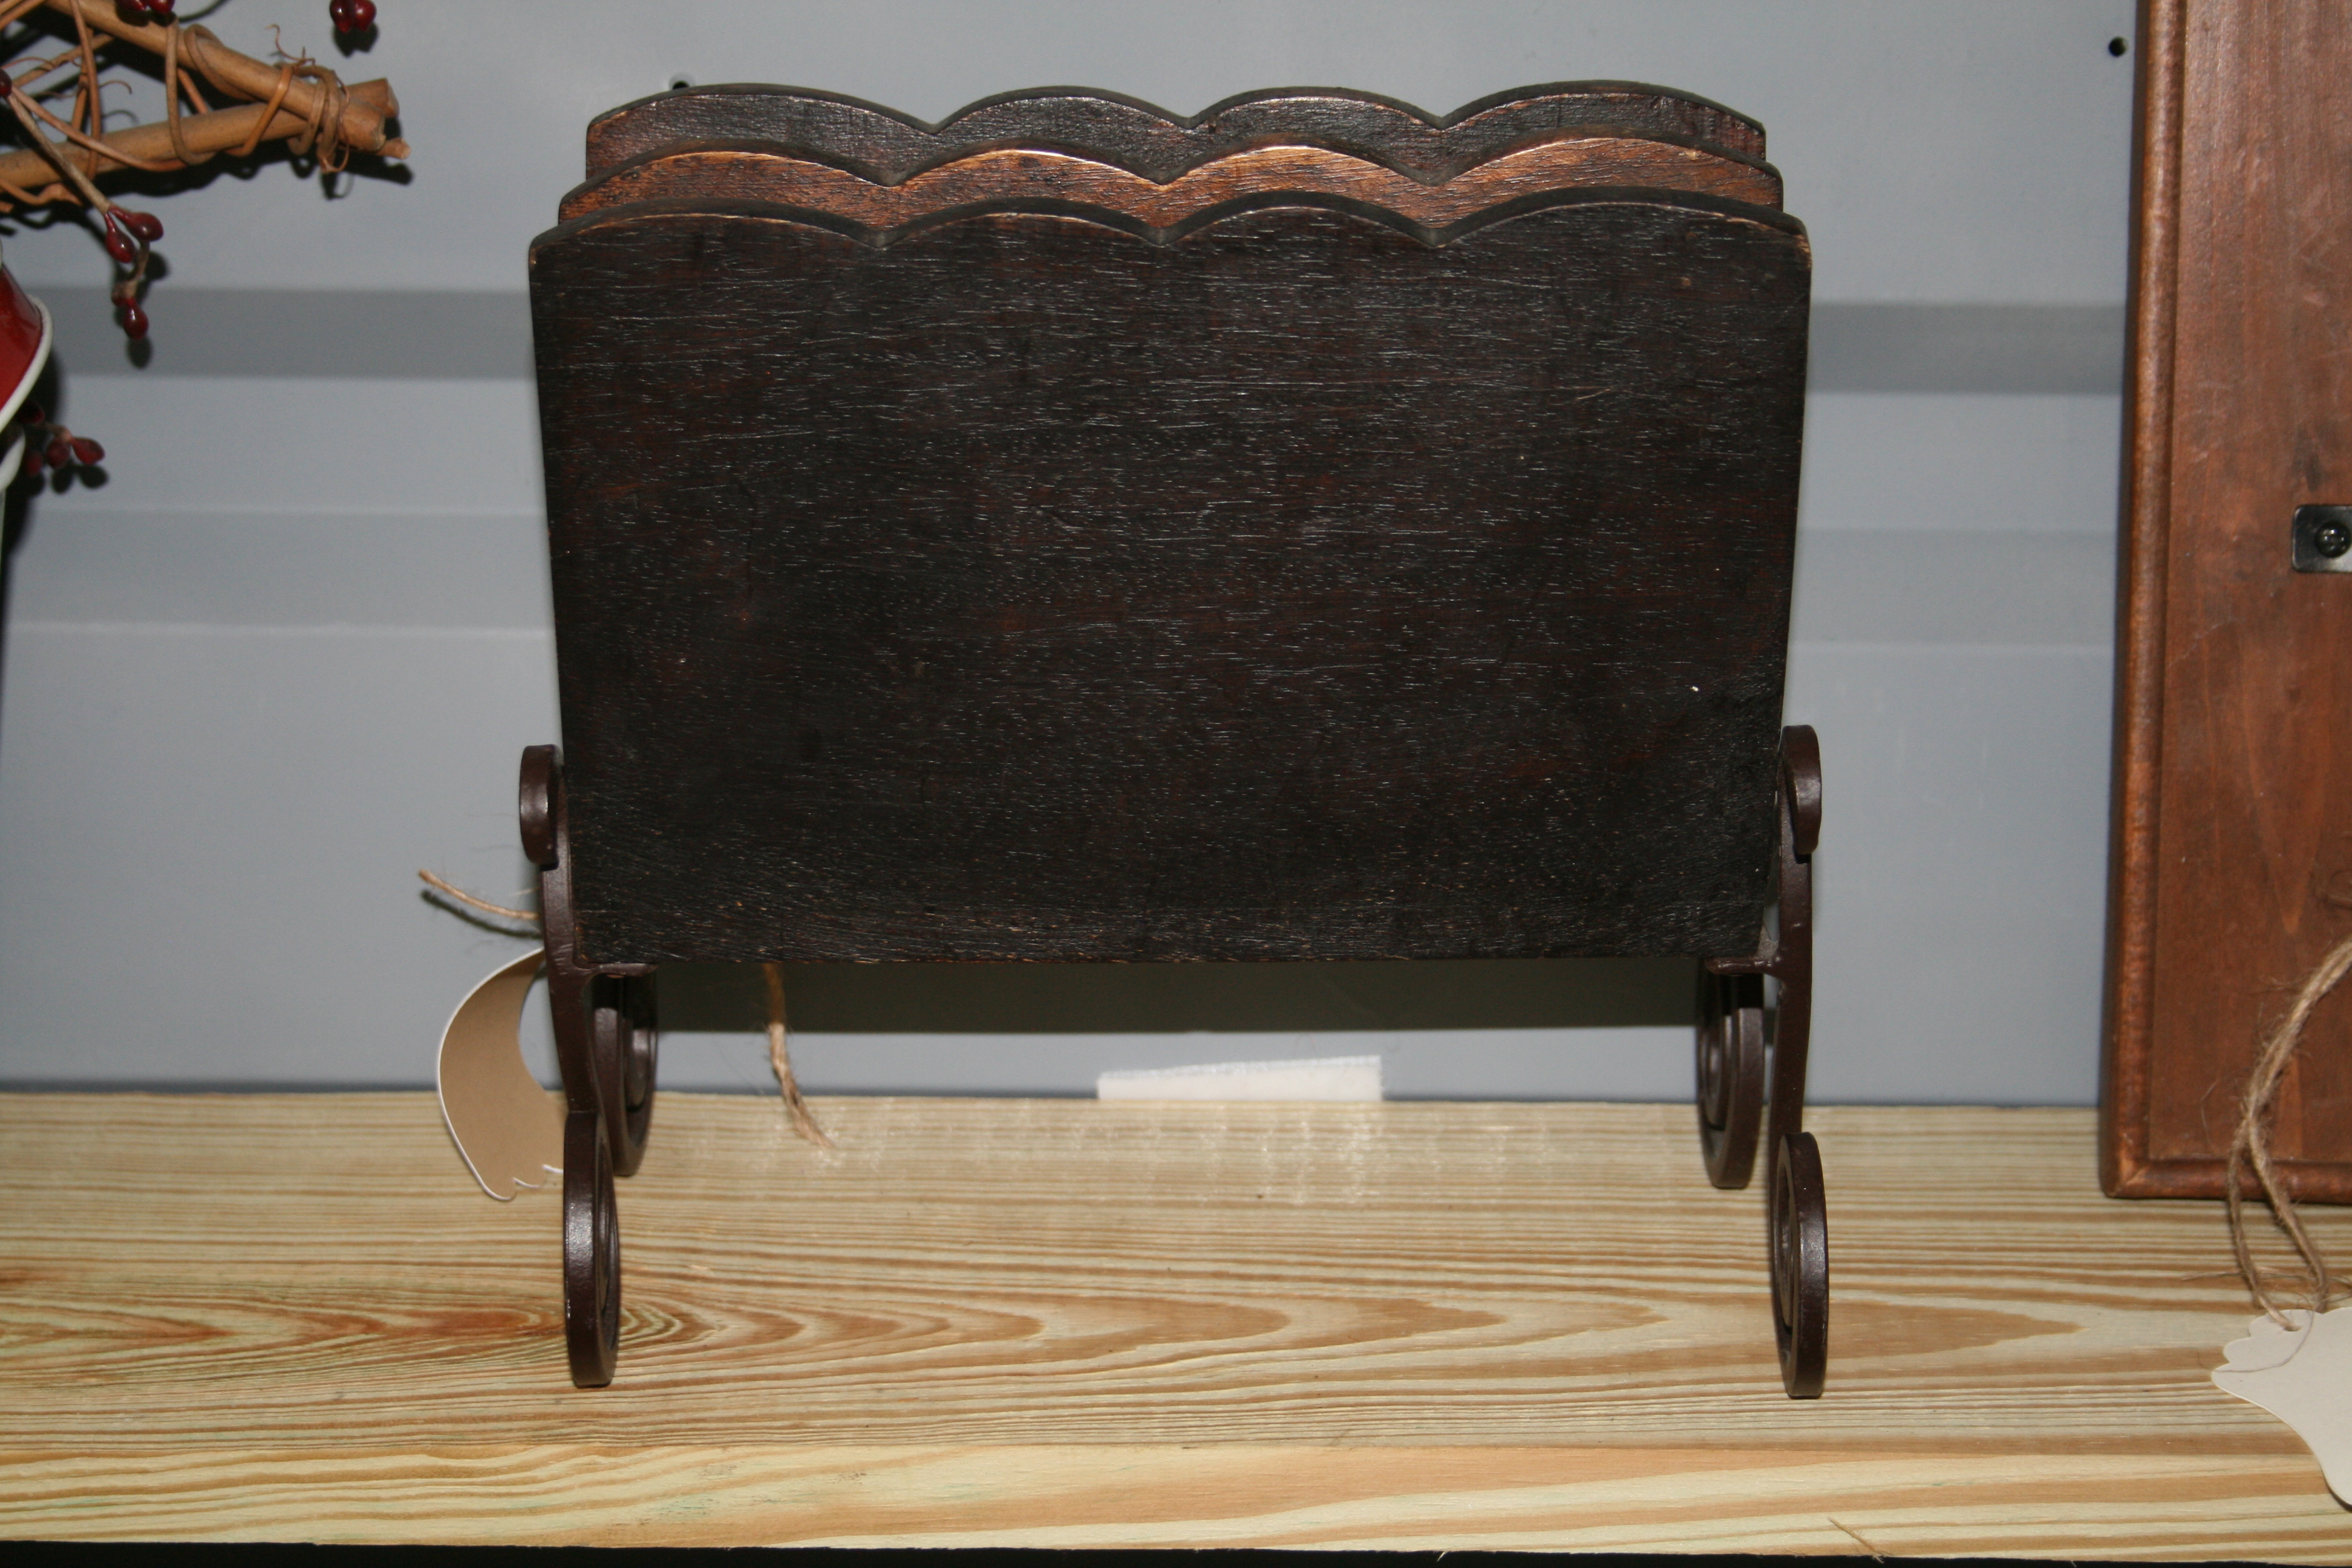
nature, furniture, table, antique, wood stain, flooring, hardwood, floor, chair